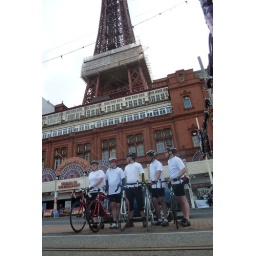
A bike ride for charity from Blackpool Tower to Eiffel Tower in Paris, via many long roads and high hills